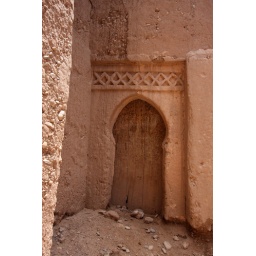
A wooden doorway to a house in the Tinerhir palmery.